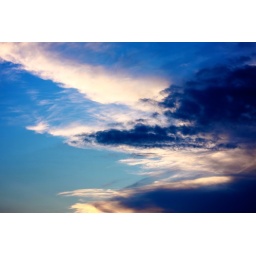
Sunset and blue sky in Sioux Falls